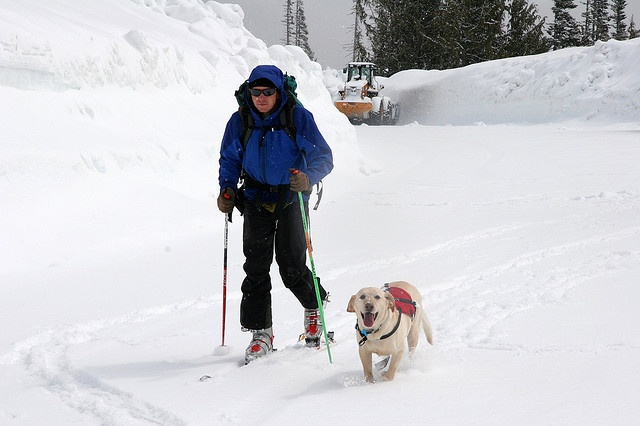
Man cross country skiing with a yellow lab.
A man and his dog cross country skiing.
A cross country skier accompanied by his dog.
A woman walking with her dog in the snow.
A man is on skis with his dog next to him.